Kirk Knight production discography

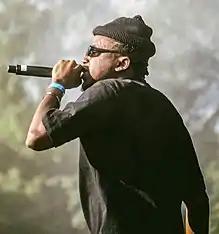
Kirk Knight performing in 2016

The following list is a discography of production by Kirk Knight, an American record producer and rapper who is a member of the hip hop collective Pro Era. It includes a list of songs produced, co-produced and remixed by year, artist, album and title.